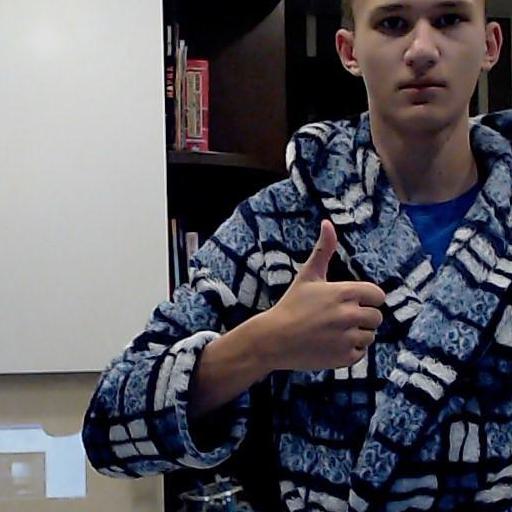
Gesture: like